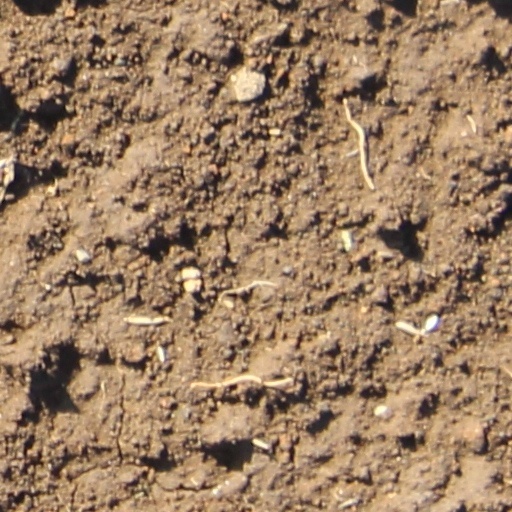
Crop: wheat